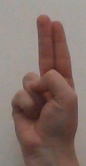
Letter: taa